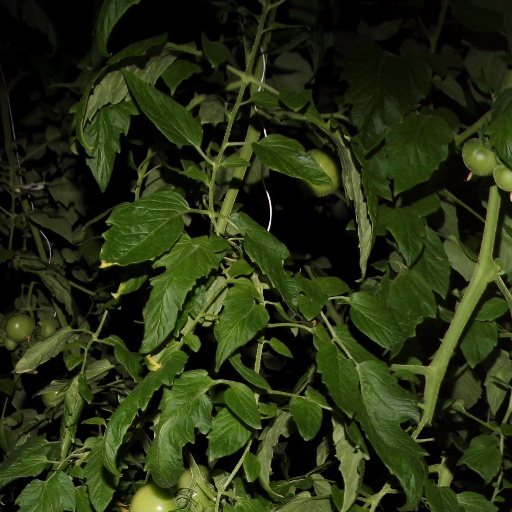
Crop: tomato